Percy Grainger Home and Studio

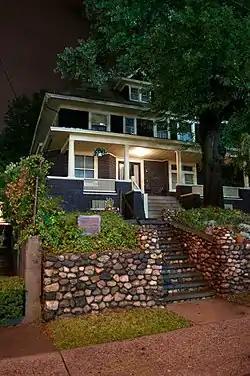
The home and studio in September 2013.

Percy Grainger Home and Studio is a historic home located at White Plains, Westchester County, New York. It was built in 1893 and is a two-story, three-bay-wide dwelling with a pyramidal hipped roof in the American Foursquare style. It features a full-width, one-story porch supported by four Doric order columns. The main entrance is a Dutch door. It was the home of musician Percy Grainger from 1921 to his death in 1961.